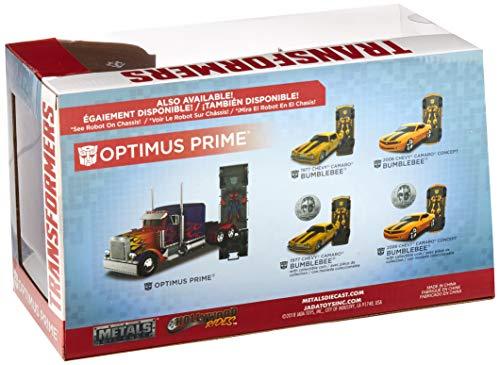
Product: Optimus Prime Truck with Robot on Chassis from Transformers Movie Hollywood Rides Series Diecast Model by Jada 30446
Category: Toys & Games | Play Vehicles | Die-Cast Vehicles
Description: Made of diecast with some plastic parts.
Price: $24.99
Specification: ProductDimensions:2x7x2.5inches|ItemWeight:1.19pounds|ShippingWeight:1.19pounds(Viewshippingratesandpolicies)|ASIN:B07H5WC5ZC|Itemmodelnumber:30446|Manufacturerrecommendedage:8yearsandup